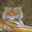
Label: tiger